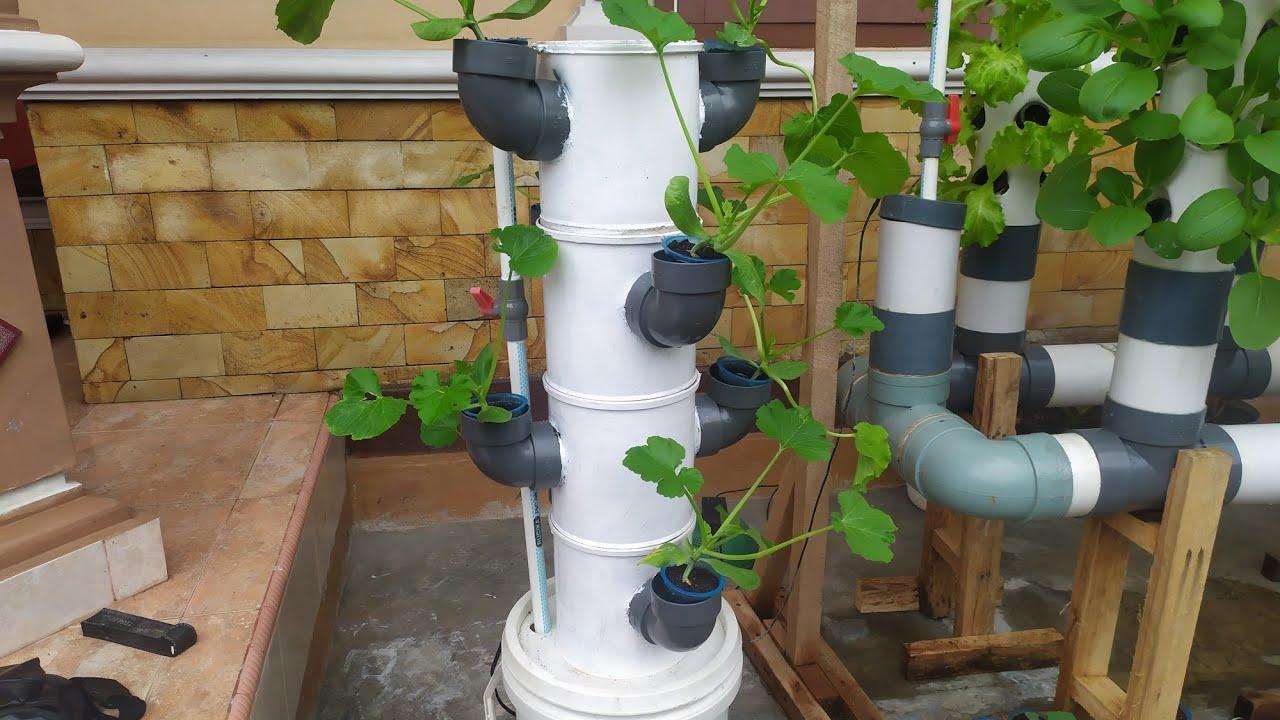
Eneo la ndani lililotengenezwa kwa ustadi lenye mkusanyiko wa mazao aina ya uyoga yaliyoshamiri kwa rangi nyeupe, ikiashiria kuwa ni eneo maalumu lililotengenezwa kwa ustadi kwa ajili ya kilimo cha viwanda.